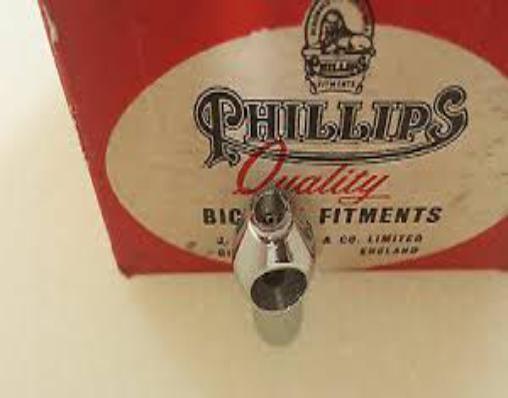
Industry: Transportation